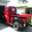
Label: pickup_truck